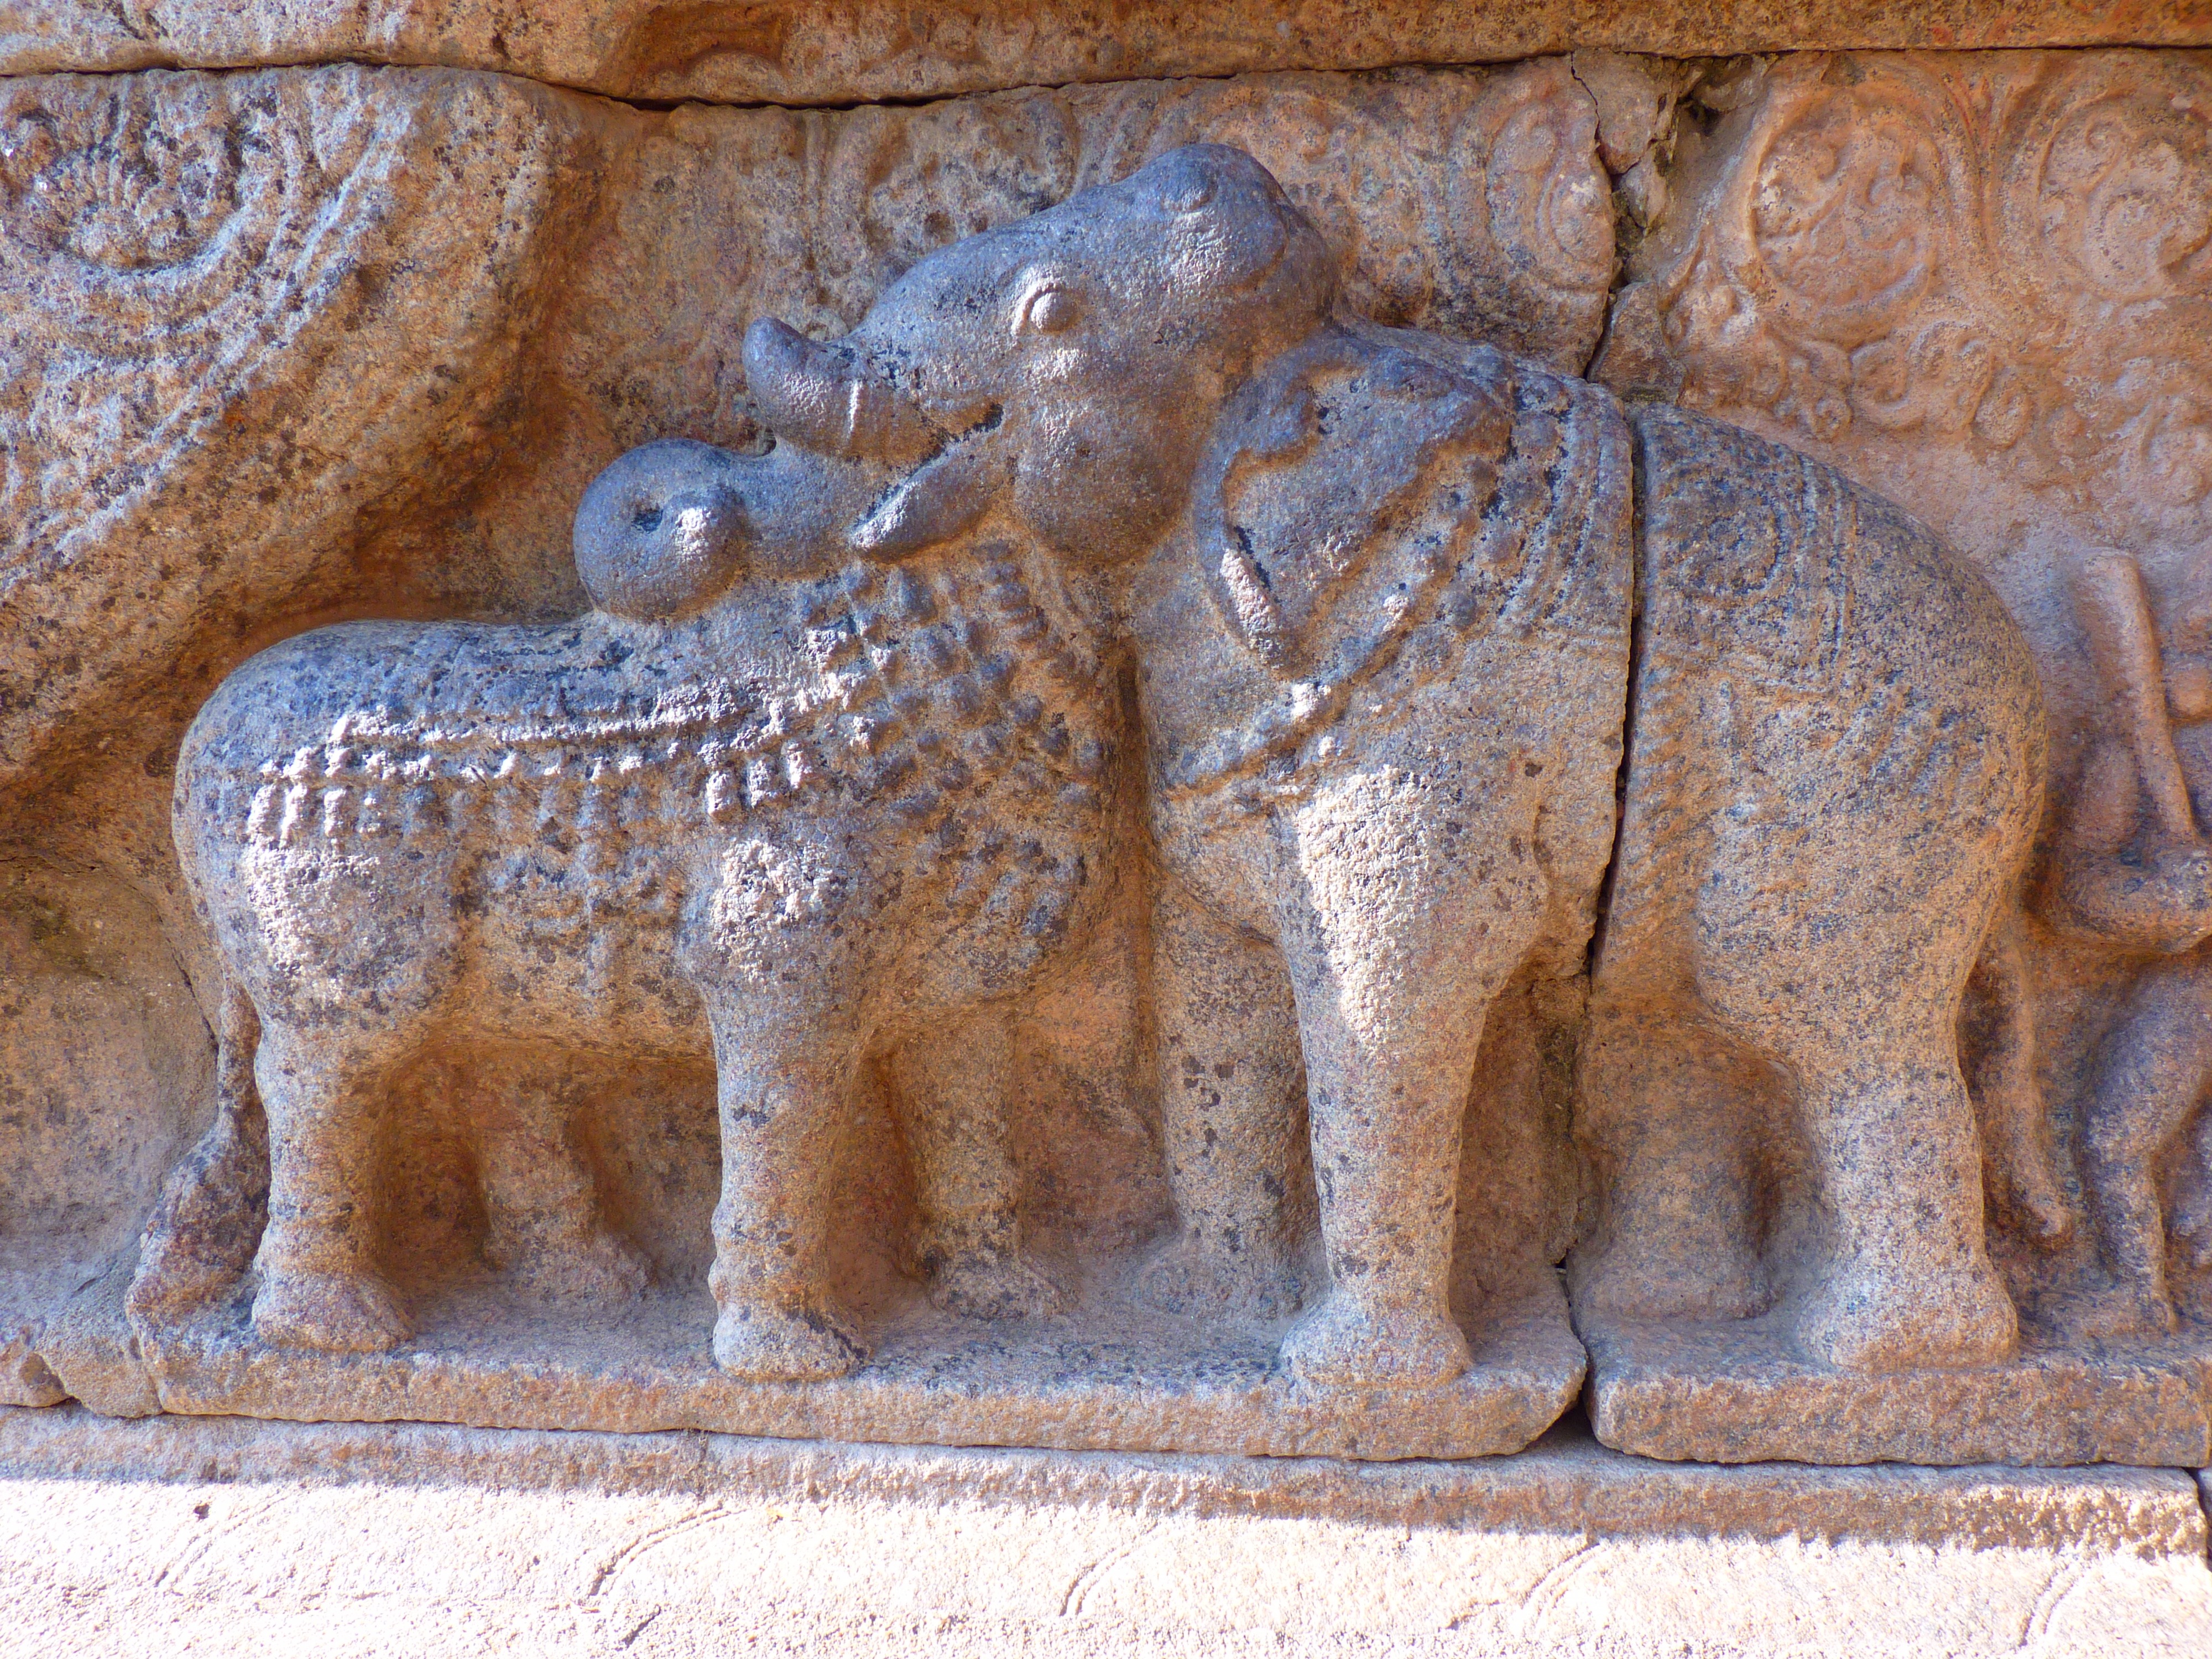
wood, stone, monument, statue, elephant, bull, sculpture, art, temple, india, carving, relief, stone carving, ancient history